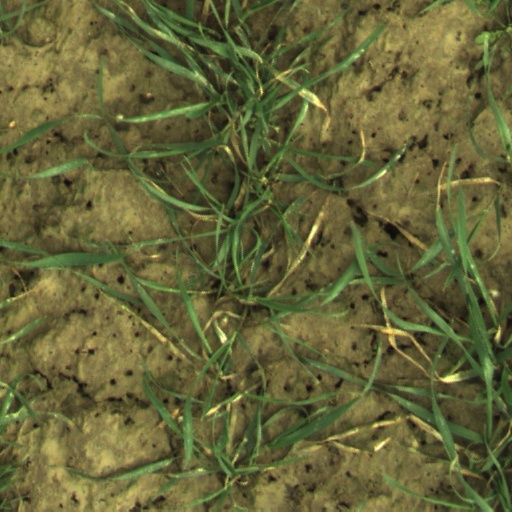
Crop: wheat